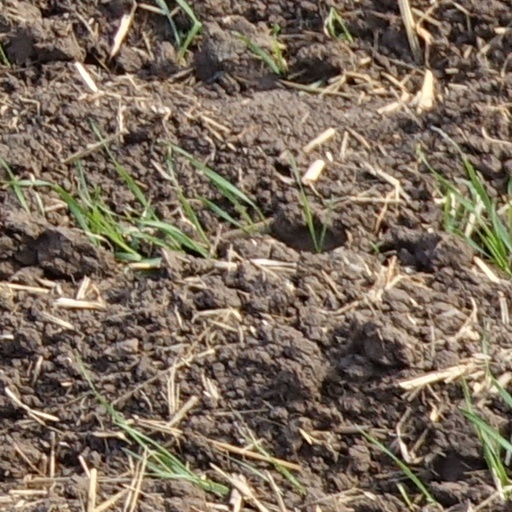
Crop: wheat